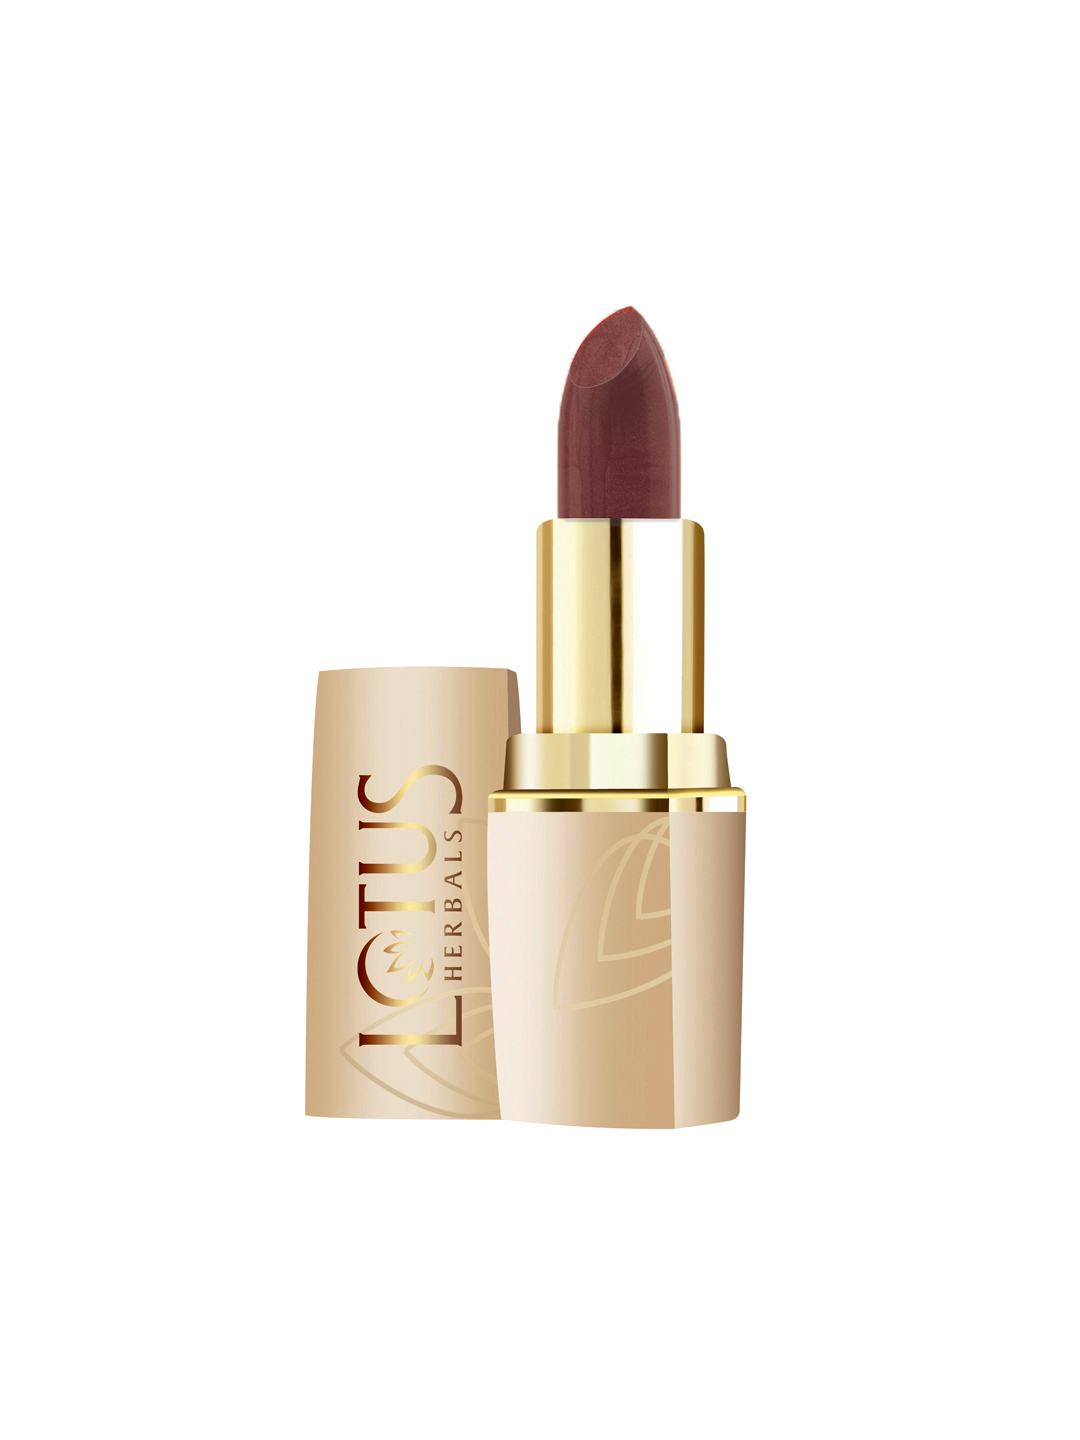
Lotus Herbals Pure Colours Rose Wood Lipstick 641
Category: Personal Care / Lips / Lipstick
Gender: Women
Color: Brown
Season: Spring 2017
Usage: NA